Guillermo Edghill Jr.

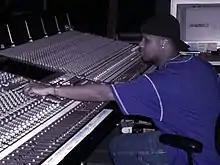
Guillermo Edghill Jr engineering Jenny From The Block at The Hit Factory, New York City in 2002

Guillermo Edghill Jr (p.k.a. Big Joon, stylized as BiG JooN!) is an American record producer, mix engineer, programmer, recording engineer, remixer, composer, arranger, instrumentalist and musician from New York City. He has worked with recording artists such as araabMUZIK, Mark Battles, Jarren Benton, Tamar Braxton, Mariah Carey, Ginuwine, Jay-Z, Jennifer Lopez, and Mims, and on hit records including "Always Be My Baby", "Candy Rain", "Jenny From The Block", and SWV's "You're The One".